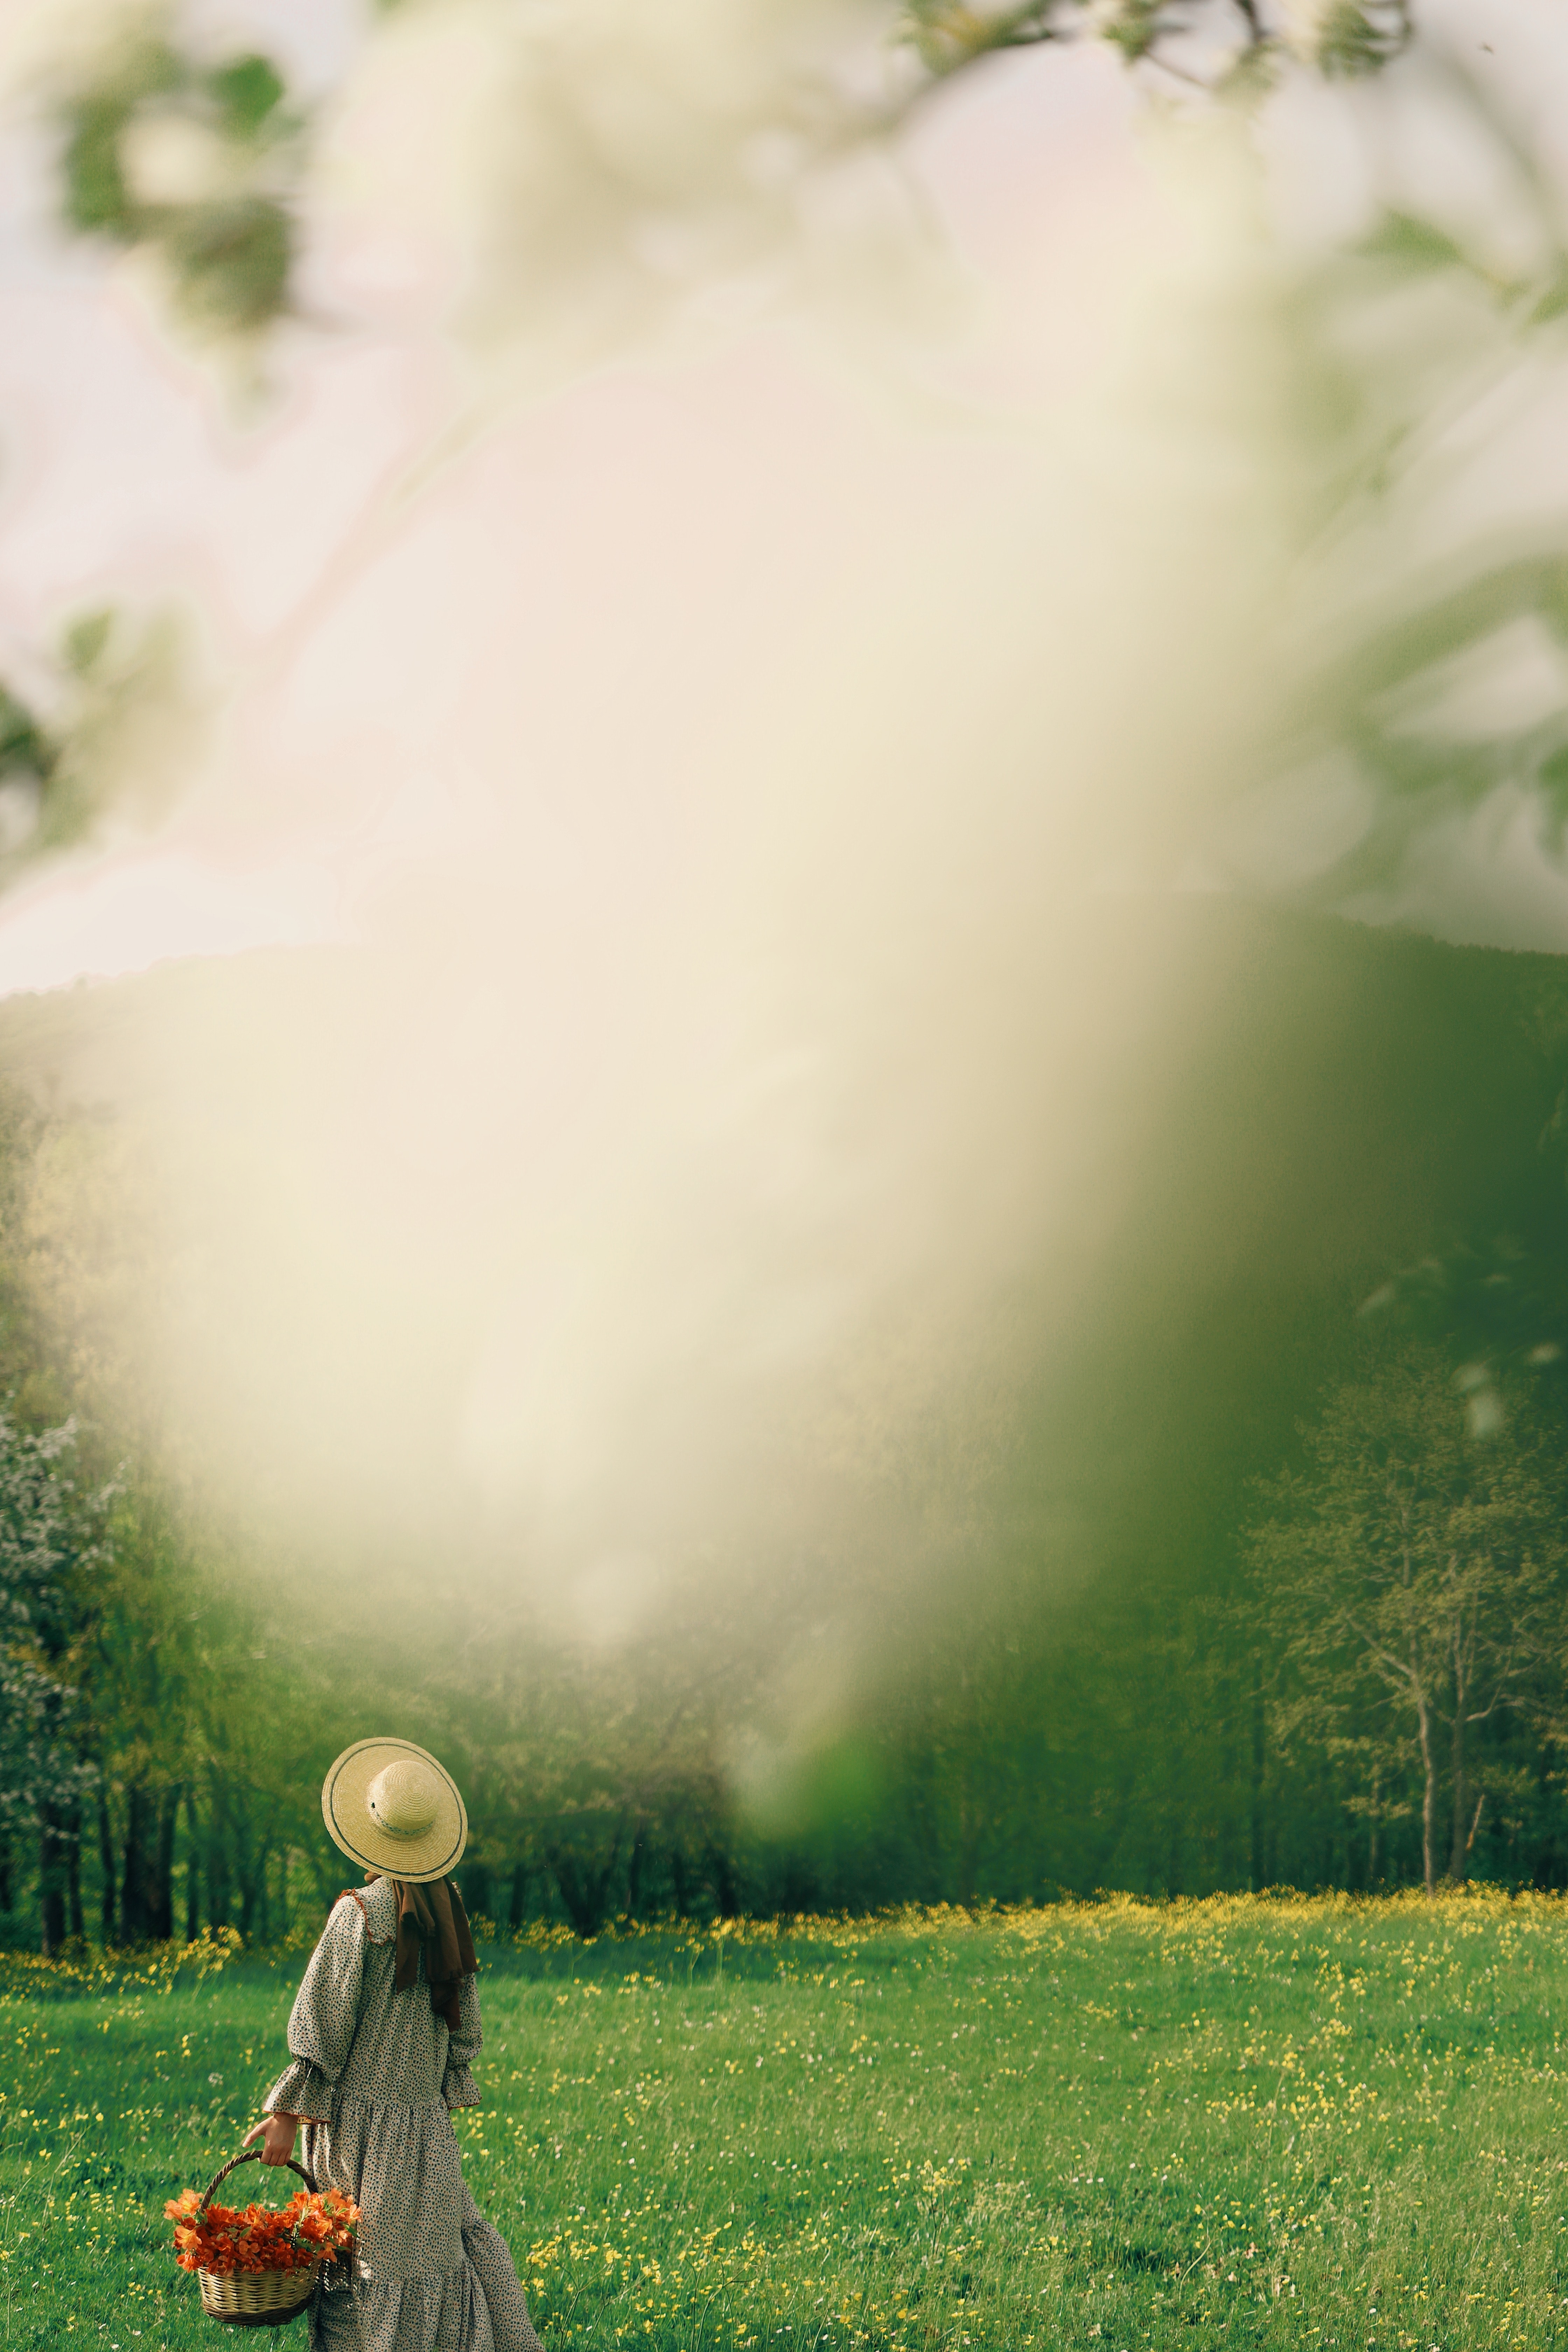
natural, plant, cloud, sky, People in nature, green, nature, botany, natural environment, natural landscape, hat, happy, grass, sunlight, atmospheric phenomenon, grassland, rural area, landscape, morning, summer, flower, meadow, grass family, lawn, sun hat, leisure, smoke, petal, tree, prairie, field, agriculture, plantation, backlighting, meteorological phenomenon, pasture, wilderness, hill station, spring, stock photography, haze, mist, wildflower, romance, garden, child, evening, love, crop, sunrise, hill, farm